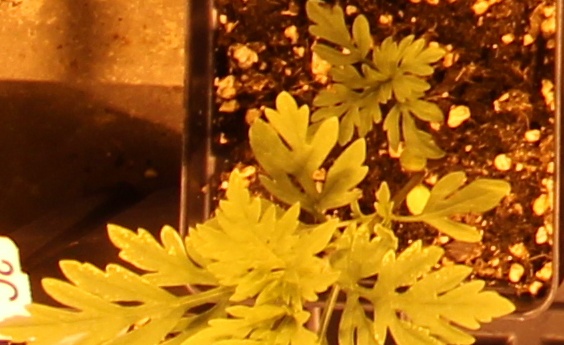
Label: Ragweed